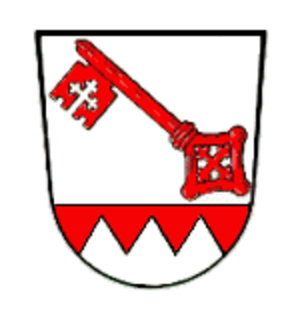
Bieberehren est une commune de Bavière, dans l'arrondissement de Wurtzbourg, en Basse-Franconie.